CSICon

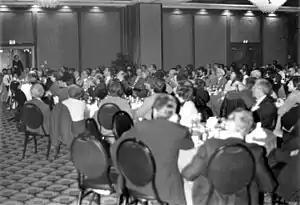
Banquet at the 1983 CSICOP Conference in Buffalo, New York

CSICon's current format stems from 2011, but similar conferences by CSI (until 2006 known as CSICOP, the Committee for the Scientific Investigation of Claims of the Paranormal) go back as far as 1983, when the first was held at the State University of New York at Buffalo (SUNY). The second international CSICOP conference, themed "Paranormal Beliefs: Scientific Facts and Fictions", was held at Stanford University in 1984. The third, the first European CSICOP conference, was held at University College London in Britain, themed "Investigation and Belief".